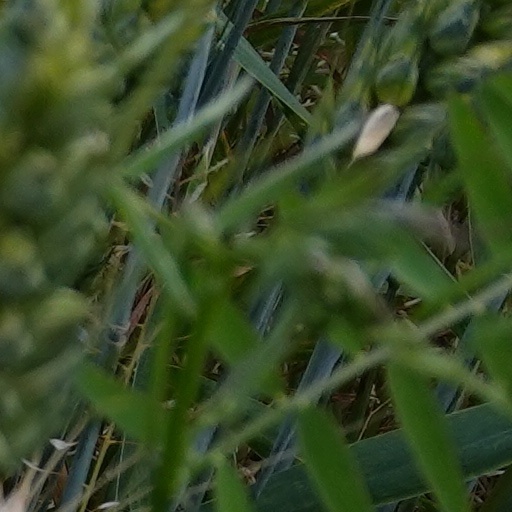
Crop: wheat